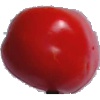
Label: Tomato 2